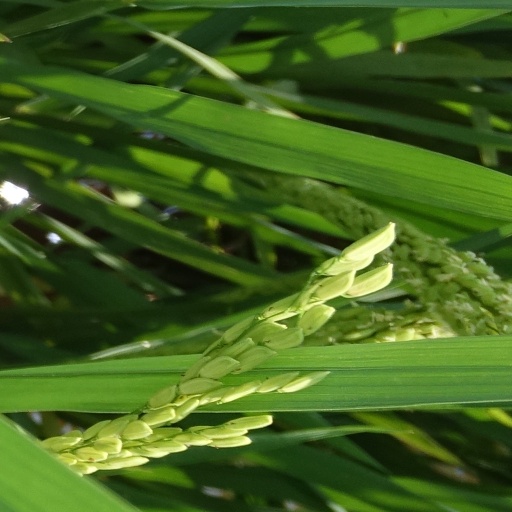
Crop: rice